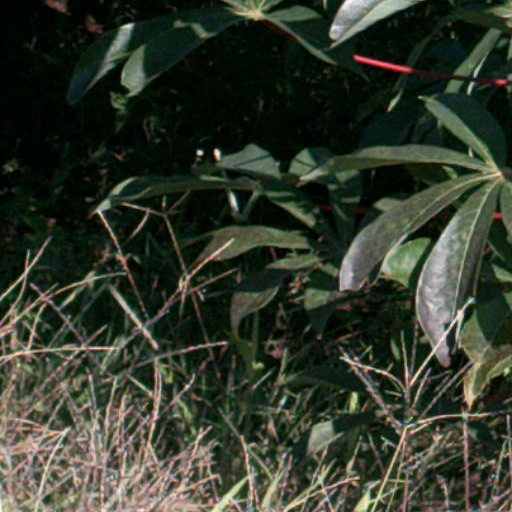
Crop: cassava